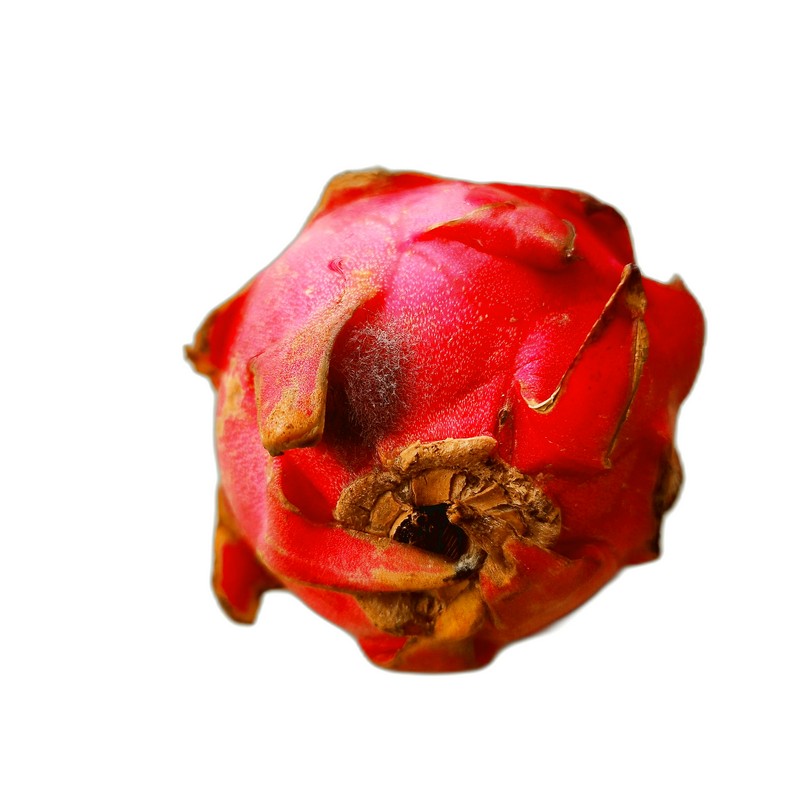
Label: Defect Dragon Fruit